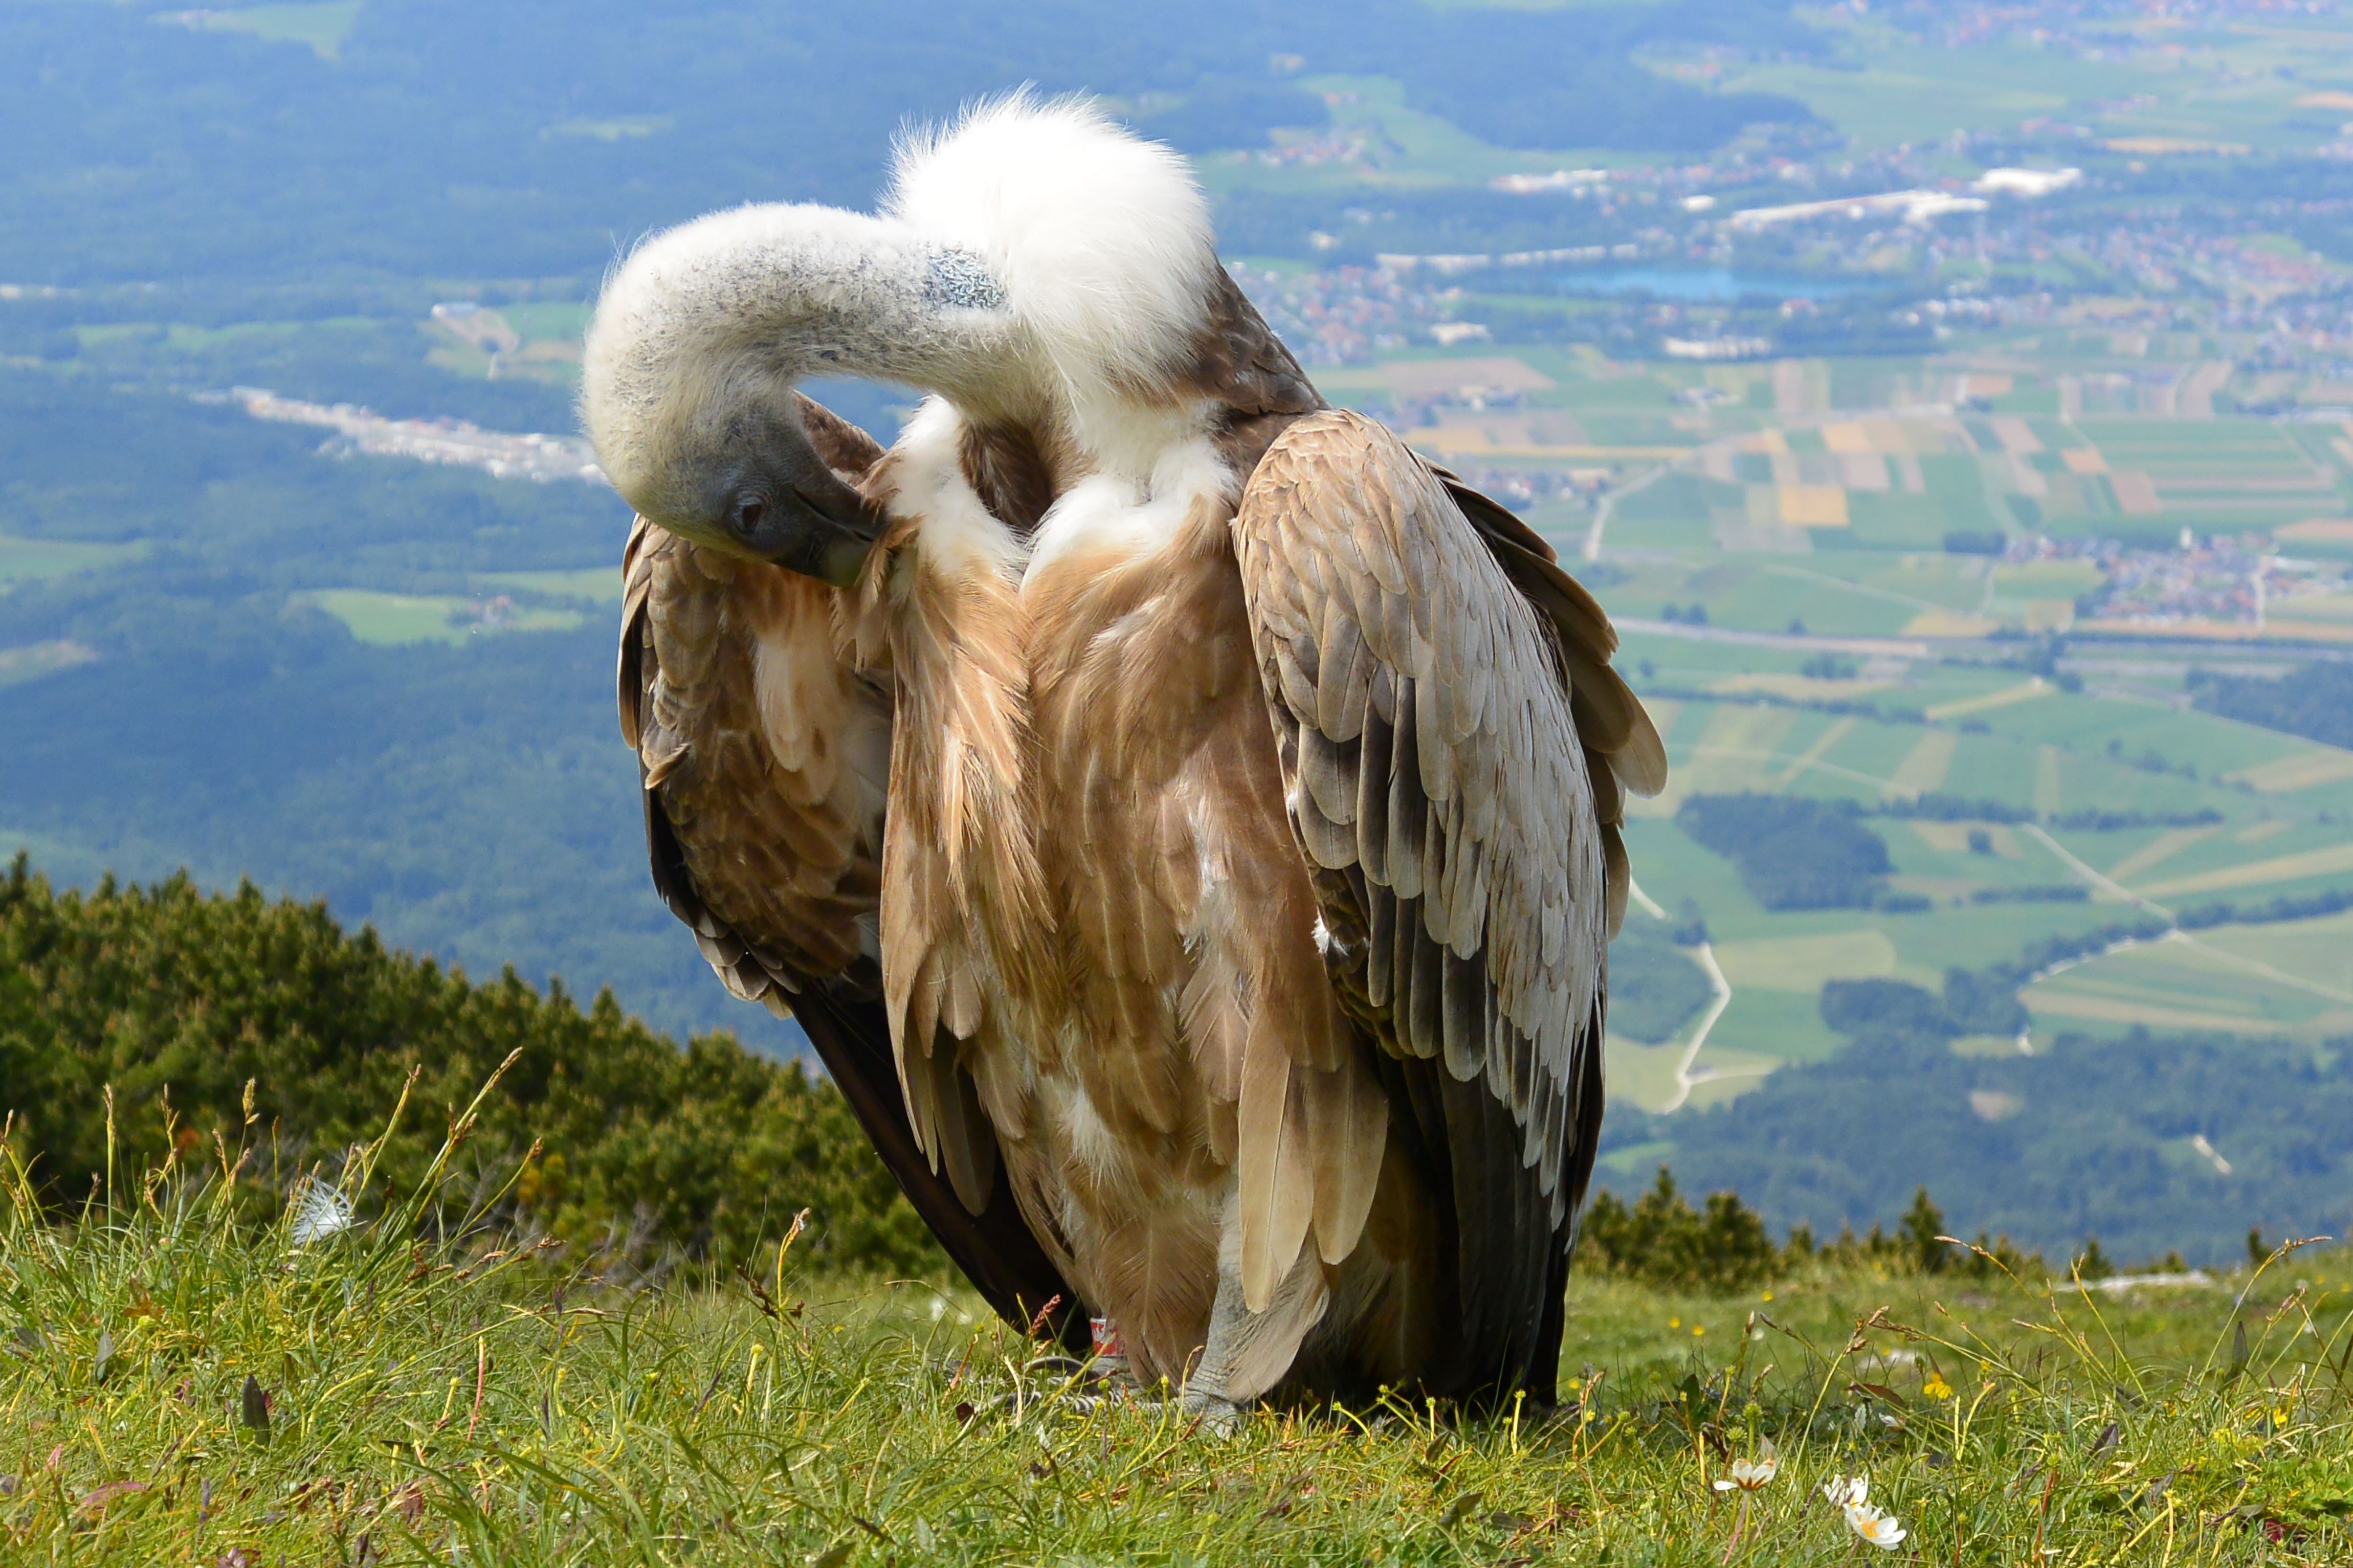
bird, wing, wildlife, beak, eagle, fauna, bird of prey, bald eagle, austria, vertebrate, vulture, condor, salzburg, unterberg, aas face